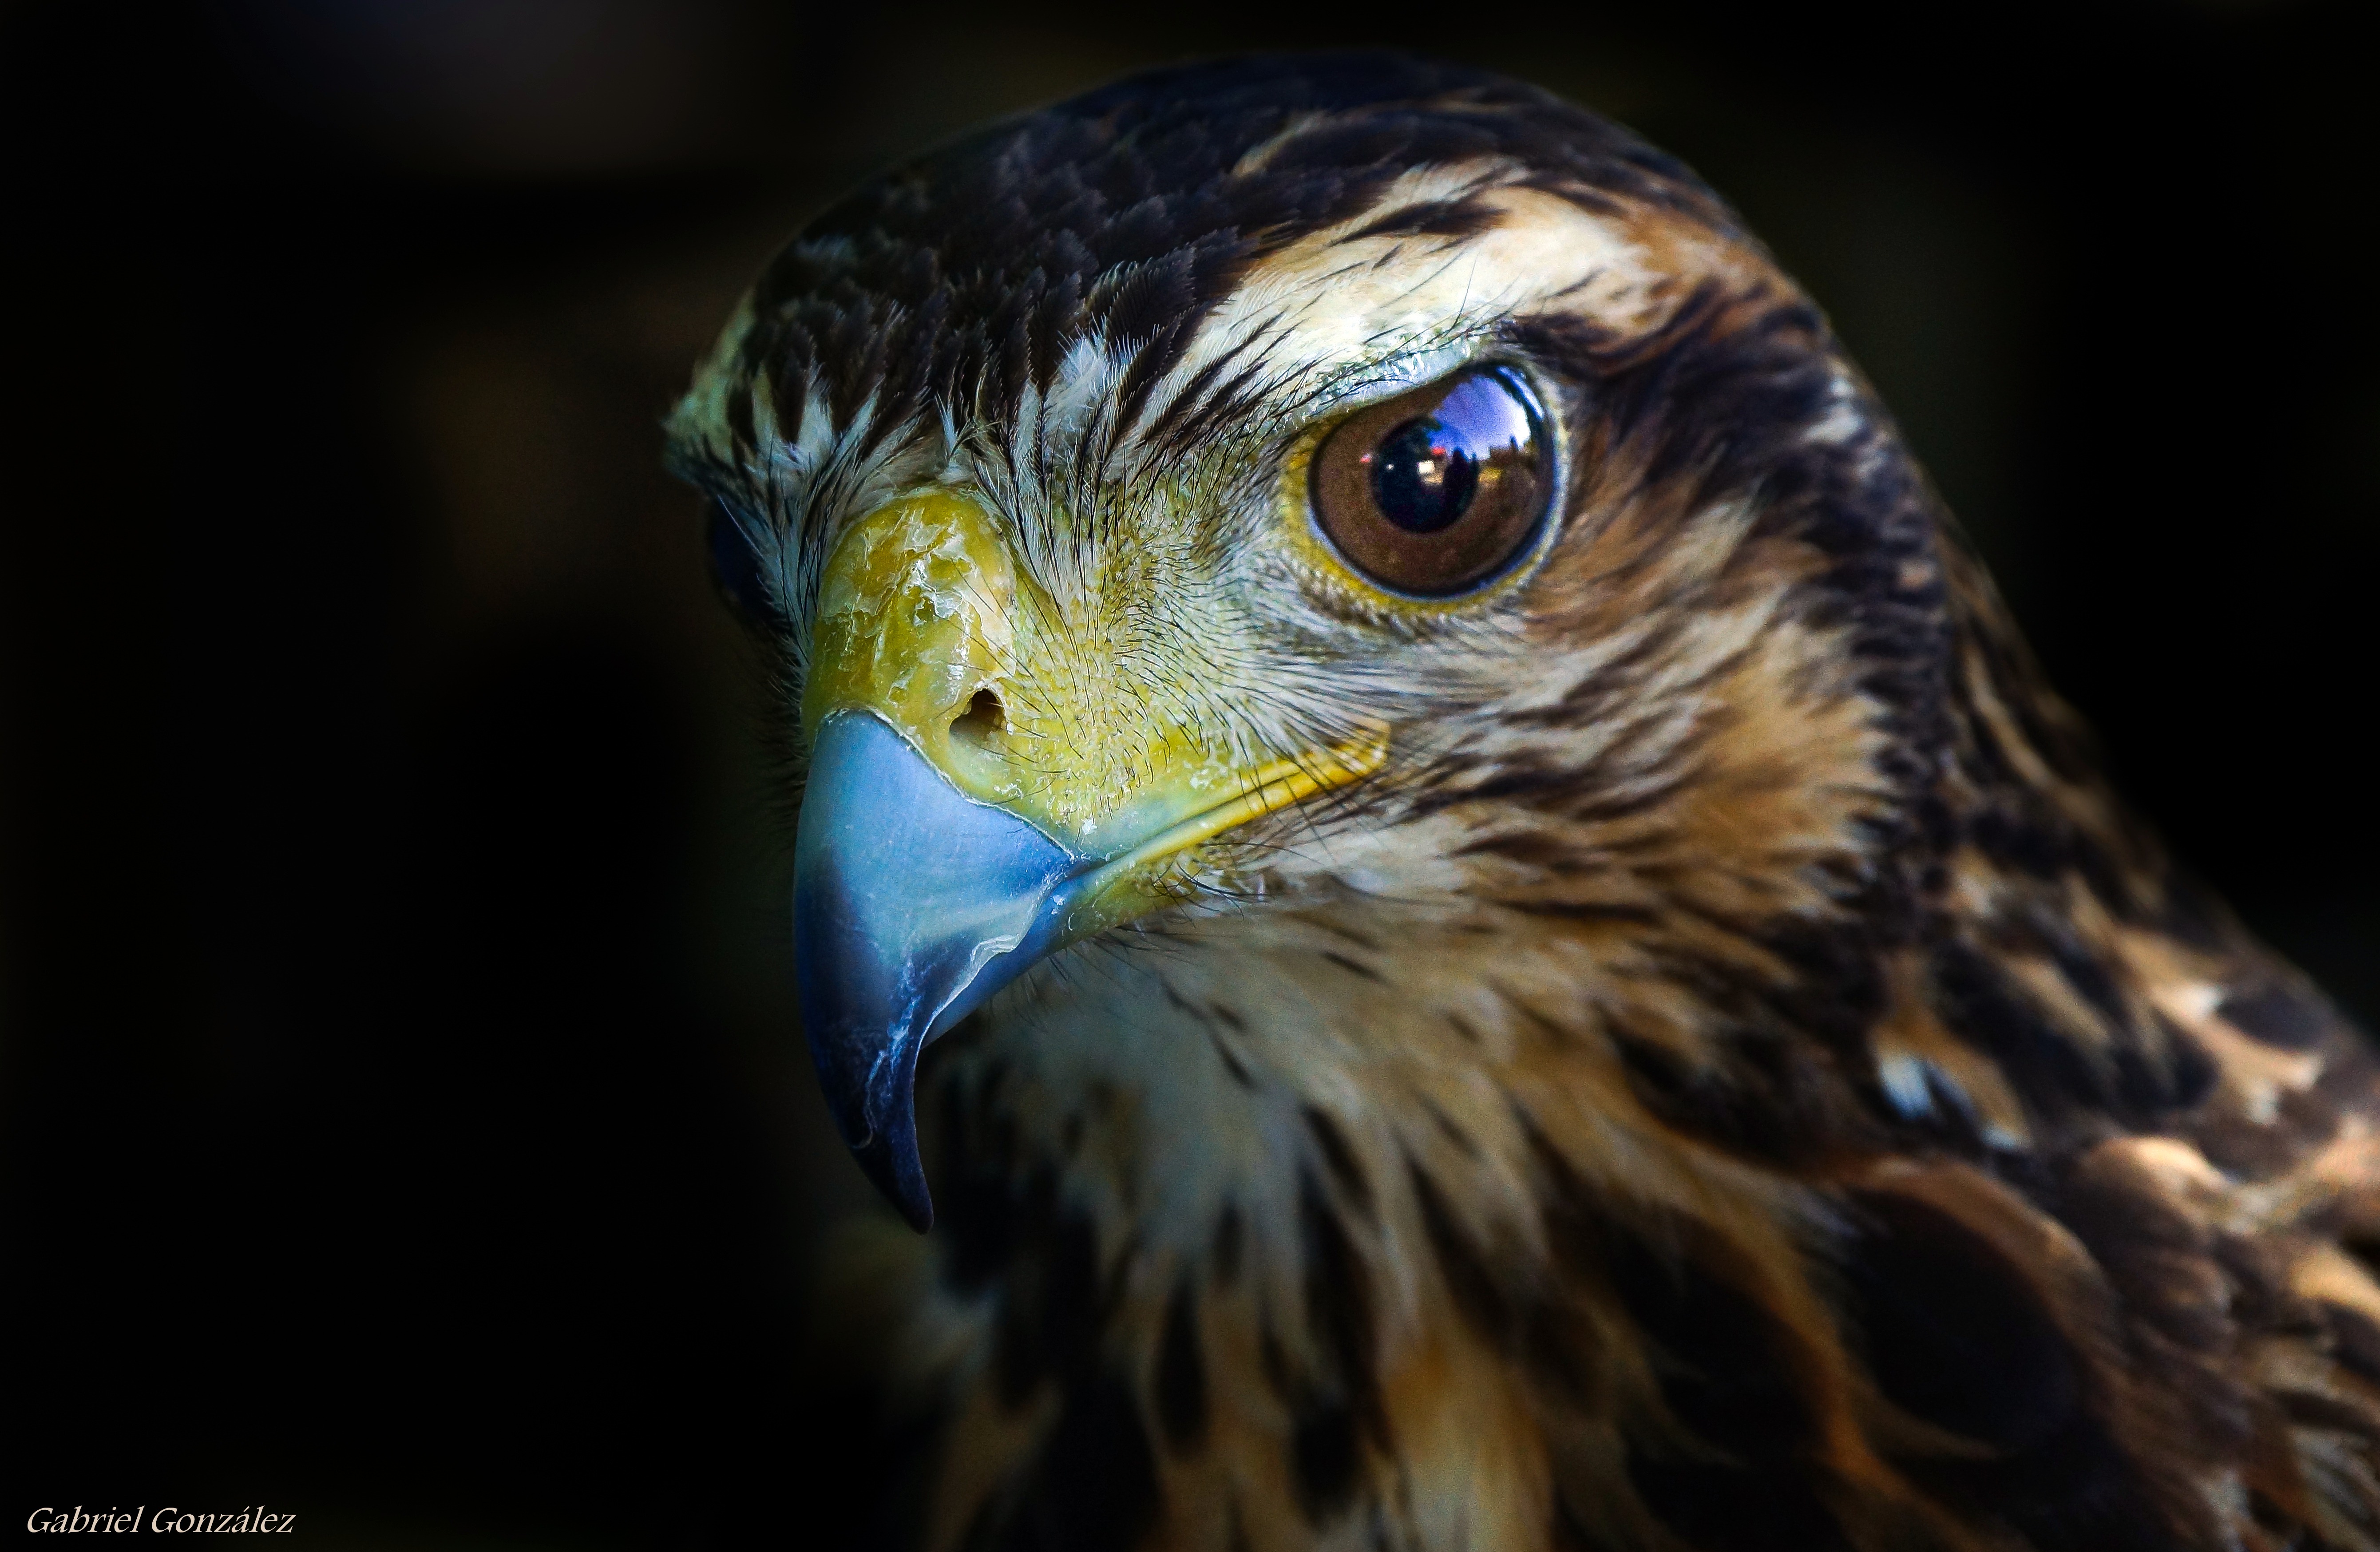
nature, bird, wing, photo, wildlife, beak, macro, eagle, hawk, fauna, bird of prey, close up, animals, vertebrate, naturaleza, a77, falcon, g, ggl1, gaby1, xovesphoto, animales, sonya77, xelodegalicia, sonya77v, cetreria, falconry, gabrielcoru a, accipitriformes